Adam Zemke

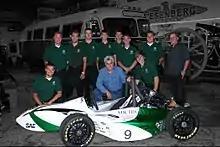
2007 MSU FSAE Team at Jay Leno's garage

Jay Leno invited the MSU Formula SAE Team to his Big Dog Garage in Burbank, CA for an exposé on the Formula SAE competition. Zemke remains a strong supporter of Formula SAE, serving as Presentation Event Captain and a member of the organizing committee for the competition held annually in Michigan.